Mellala Mosque

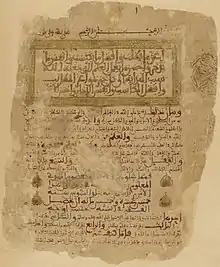

Upon the construction of the Mosque. Many students were attracted from all over. After the lesson in his mosque, Ibn Tumart would sit at the crossroads under the carob tree, engaging in remembrance of Allah. One day, upon entering Béjaïa and reaching Bab Al-Bahr, he poured wine on the ground, which was being sold there. "Ubayd Sab", the son of emir Al-Aziz beat him, after this incident Ibn Tumart returned to his mosque at mellala. Al-Baydhaq later spoke about the meeting between Ibn Tumart and Abd al-Mu'min. Most other sources confirm that the meeting took place in Malala. Ibn Tumart then traveled to the far west accompanied by Abd al-Mu'min. According to Ibn Al-Qattan's account, Ibn Tumart encountered in Béjaïa some young men dressed as women, impressing those corrupt in morals, so he put an end to this reprehensible behavior. On one occasion, men were seen mingling with women and children, dressed in the finest clothes, with adorned eyes. He lashed out at them, leading to quarrels and women being stripped of their jewelry. When the Hammadid Emir Al-Aziz learned of this, he ordered some Ulamas to converse with the jurist "Al-Sous" (a nickname given to Ibn Tumart), who was involved in the incident. They gathered at one of their houses, brought food and drinks, and did invite one of their colleagues to bring the imam from the Mellala mosque that he frequented. He refused their invitation. They then sent the scribe Omar bin Filful, who succeeded in persuading him with kindness and attempted to convince him to stop from denouncing the sins. The debate ended with the Imam prevailing over his opponents in the city.